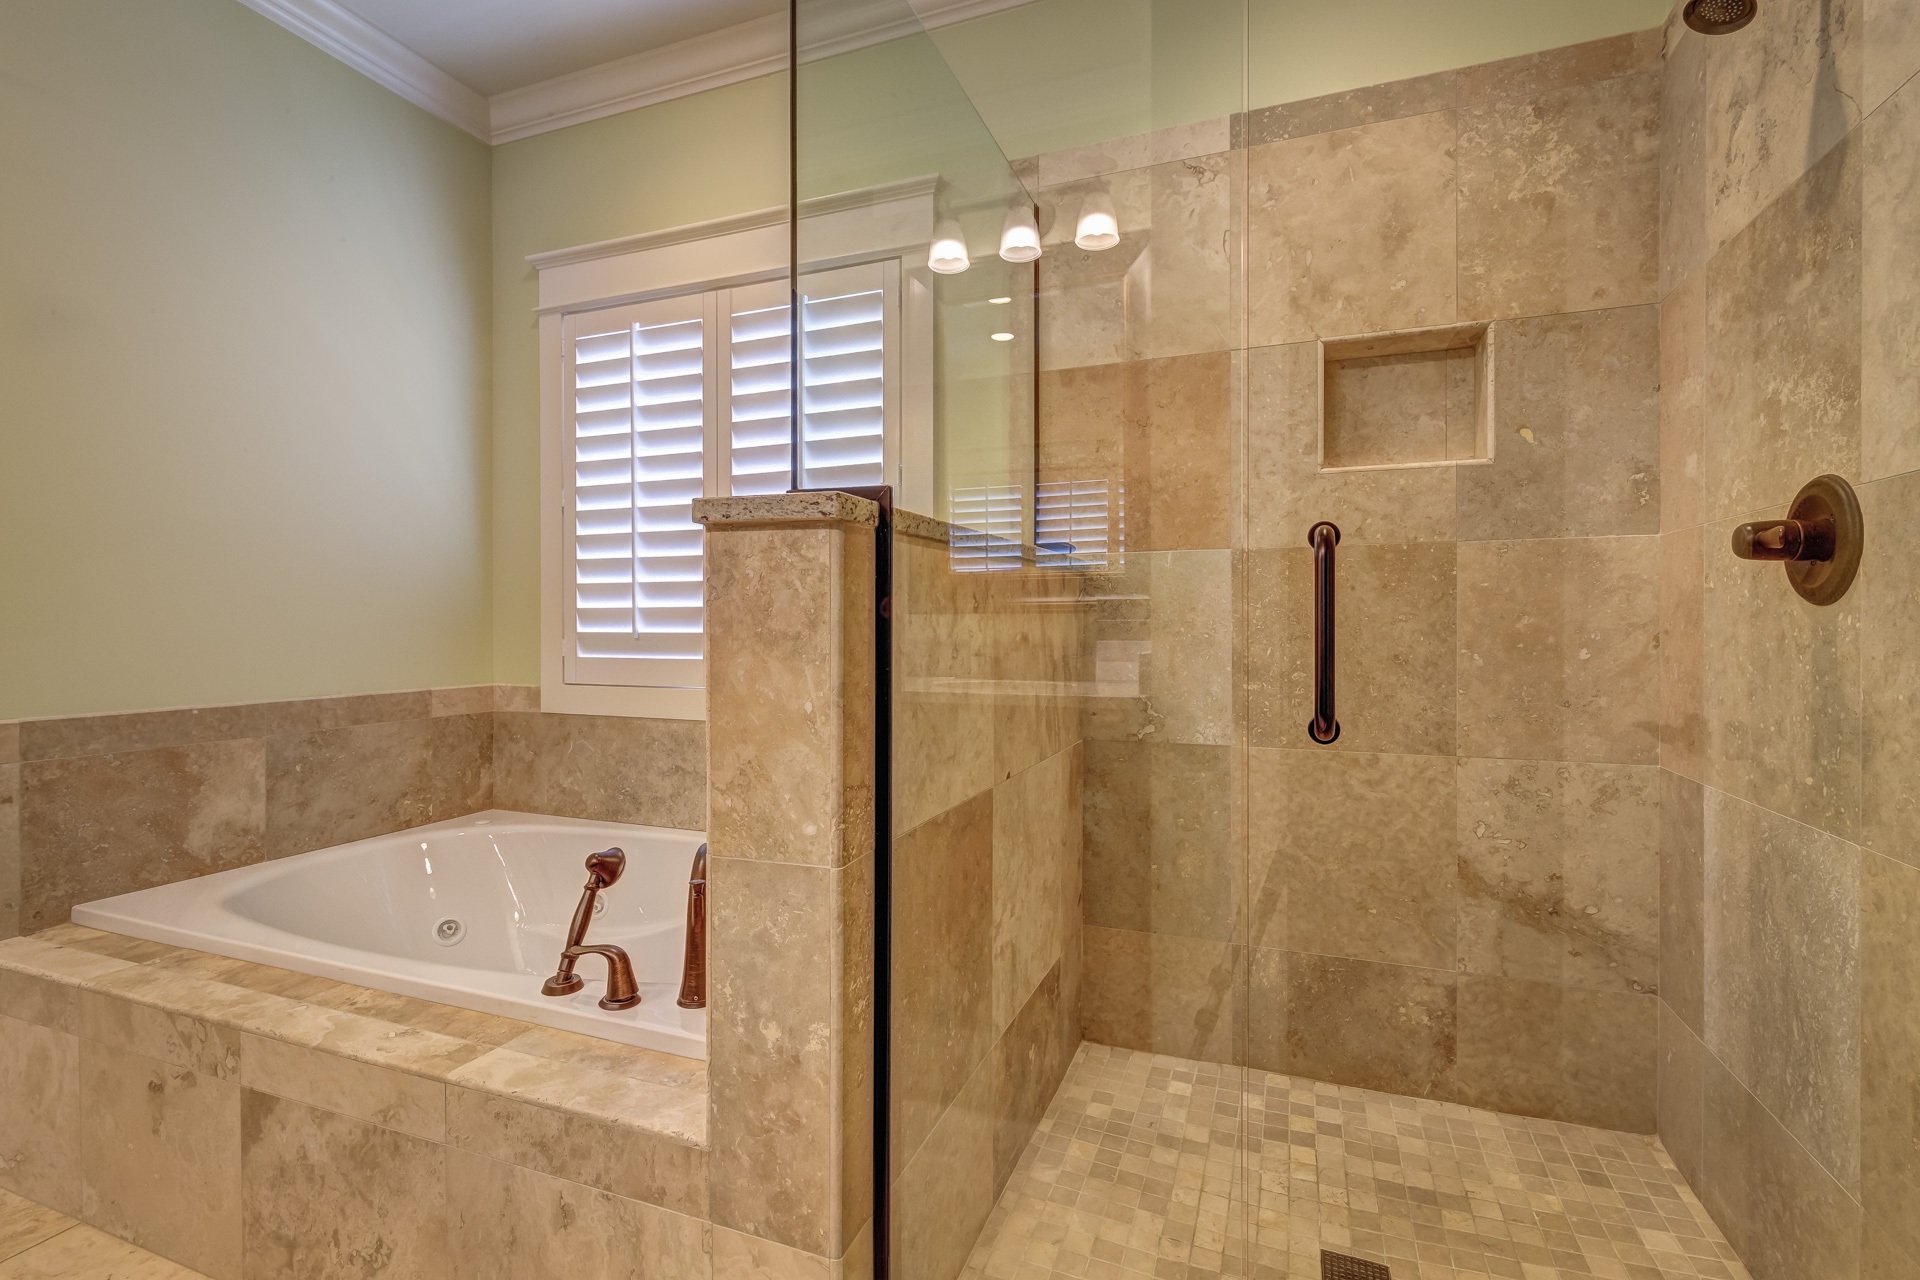
architecture, house, floor, interior, tile, residential, room, interior design, bathtub, bathroom, indoors, faucet, bath, contemporary, flooring, plumbing fixture